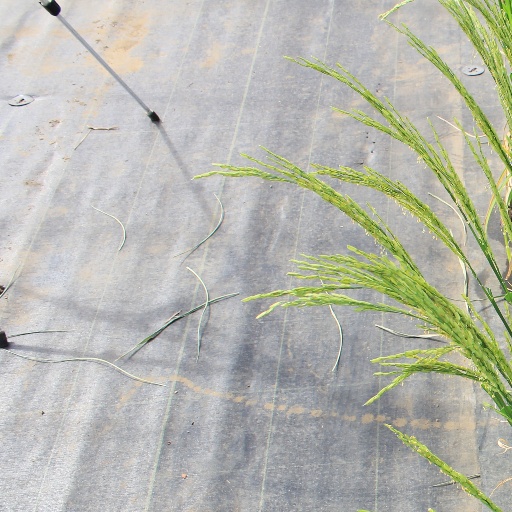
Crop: rice